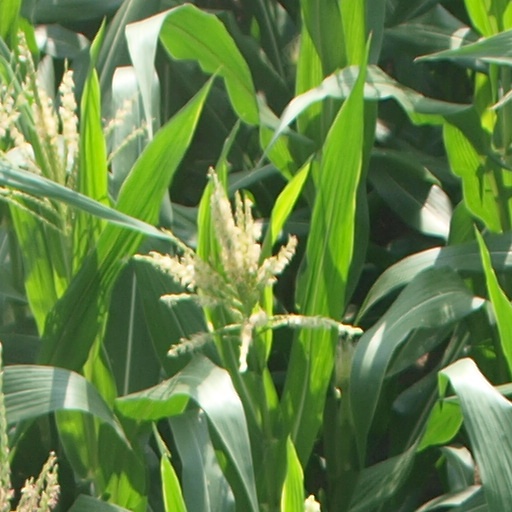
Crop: maize; corn